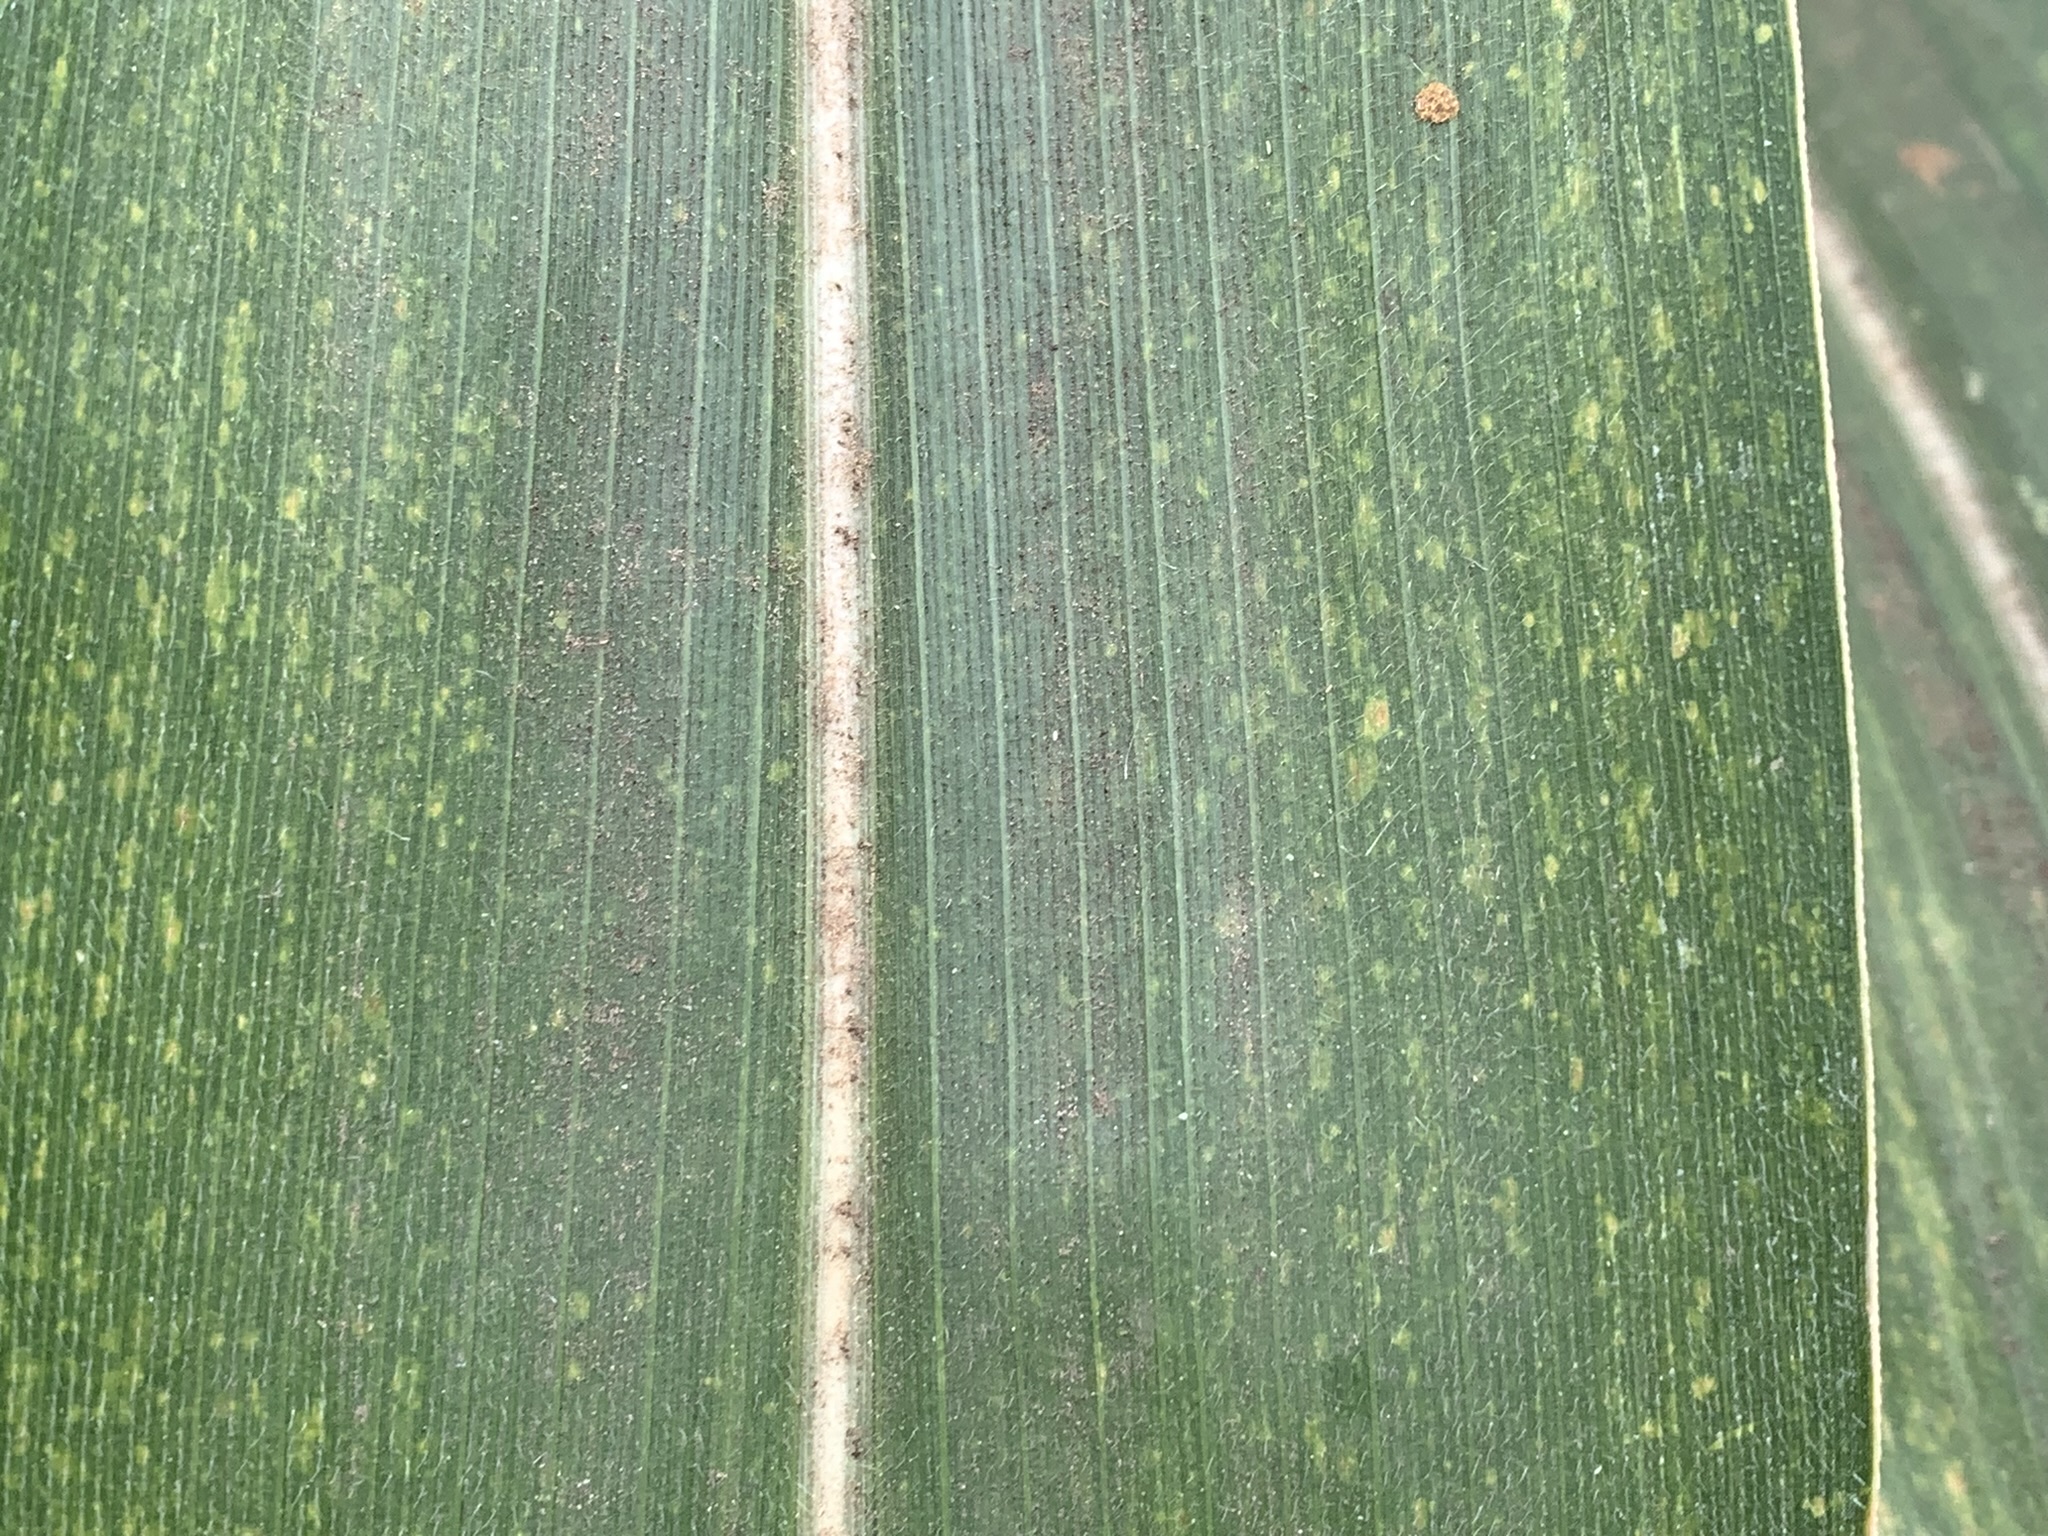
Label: MLN